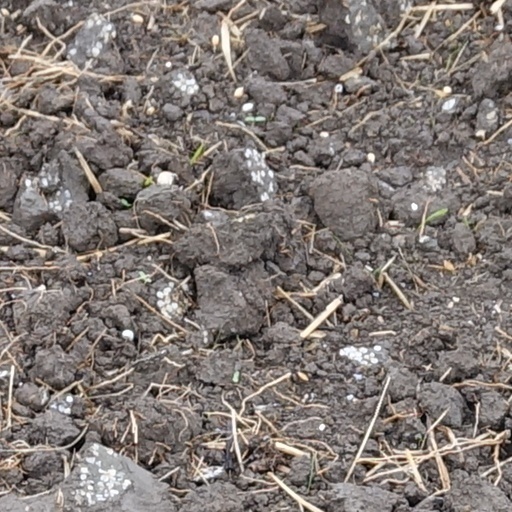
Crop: wheat